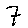
Label: 7